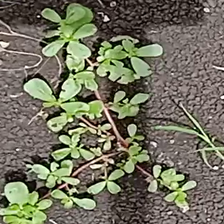
Weed species: Graceful_Sandmart_(Euphorbia hypericifolia)